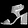
Label: Sandal